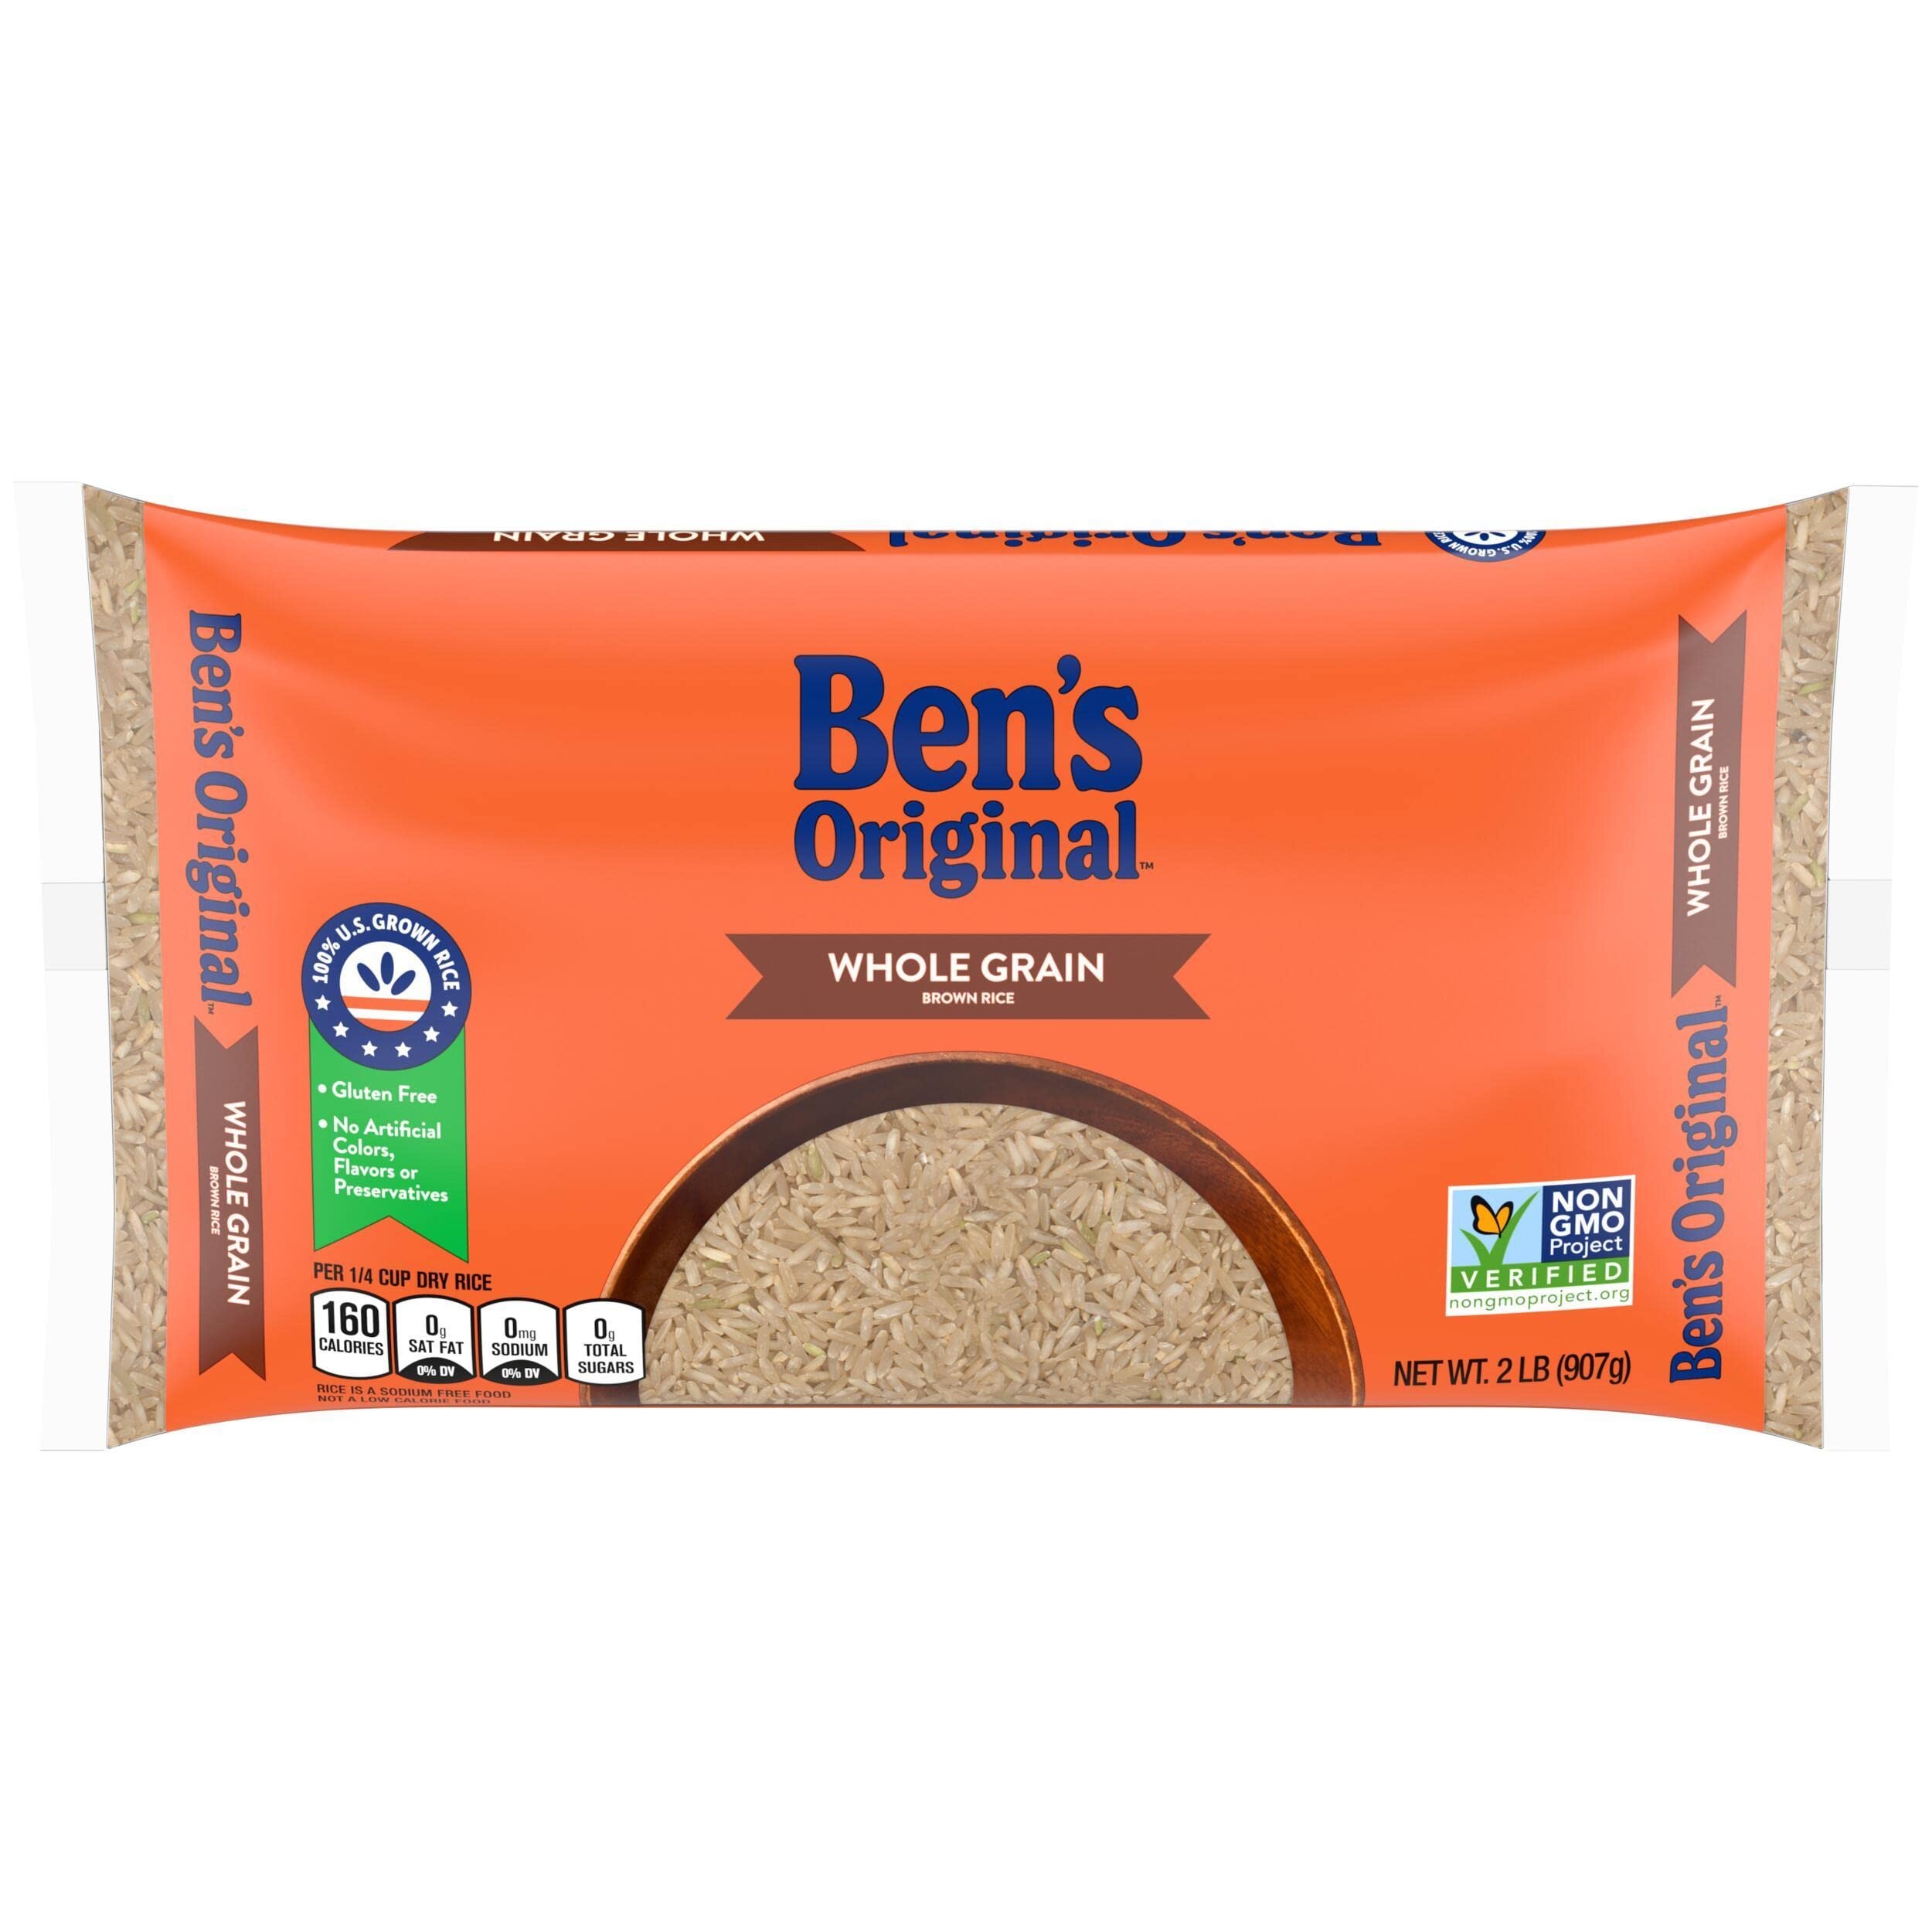
Item Name: BEN'S ORIGINAL Whole Grain Brown Rice, 2 lb Bag
Bullet Point 1: One 2 lb Bag of BEN'S ORIGINAL Whole Grain Brown Rice
Bullet Point 2: Classic whole grain rice that provides a low-fat addition to a variety of dishes
Bullet Point 3: Delicious brown rice brings a nutty, earthy aroma to your stir-fries or rice casseroles
Bullet Point 4: Use BEN'S ORIGINAL Whole Grain Brown Rice as an appetizing side dish or as part of spicy lunch bowls
Bullet Point 5: Easy-to-make brown rice takes 20 minutes to prepare by using a stove top, microwave or a rice cooker
Value: 32.0
Unit: Ounce

Price: 4.99